Henry C. Berghoff

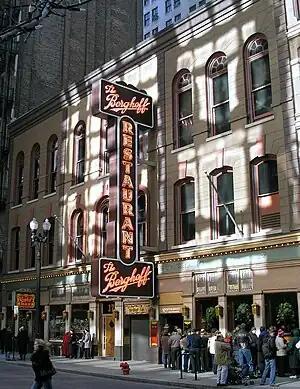
The Berghoff Restaurant, which was founded by Henry's brother, Herman Berghoff, in Chicago in 1898.

In 1883, Berghoff and his brother Herman bought East End Bottling Works, a bottling company in Fort Wayne. On May 25, 1887, Henry and his brothers Herman, Hubert, and Gustav, established the Herman Berghoff Brewing Company in Fort Wayne. The brand of beer Henry and his brothers sold under the Herman Berghoff Brewing Company was known as "Berghoff’s Beer." In 1888, the brothers opened their first Berghoff Brewery in Fort Wayne. At the brewery, Berghoff's Beer was brewed and sold. On August 22, the brothers experienced a setback when the brewery caught fire, resulting in $50,000 in damages. Brewing resumed exactly a month later. In 1898, Herman opened a restaurant called The Berghoff, in Chicago, where it is still in operation today. The restaurant served Berghoff's Beer. Around this time, the name of the Herman Berghoff Brewing Company was changed to the "Berghoff Brewing Company." By the end of his life, Henry had served as Vice President, Secretary, and Treasurer of the Berghoff Brewing Company.